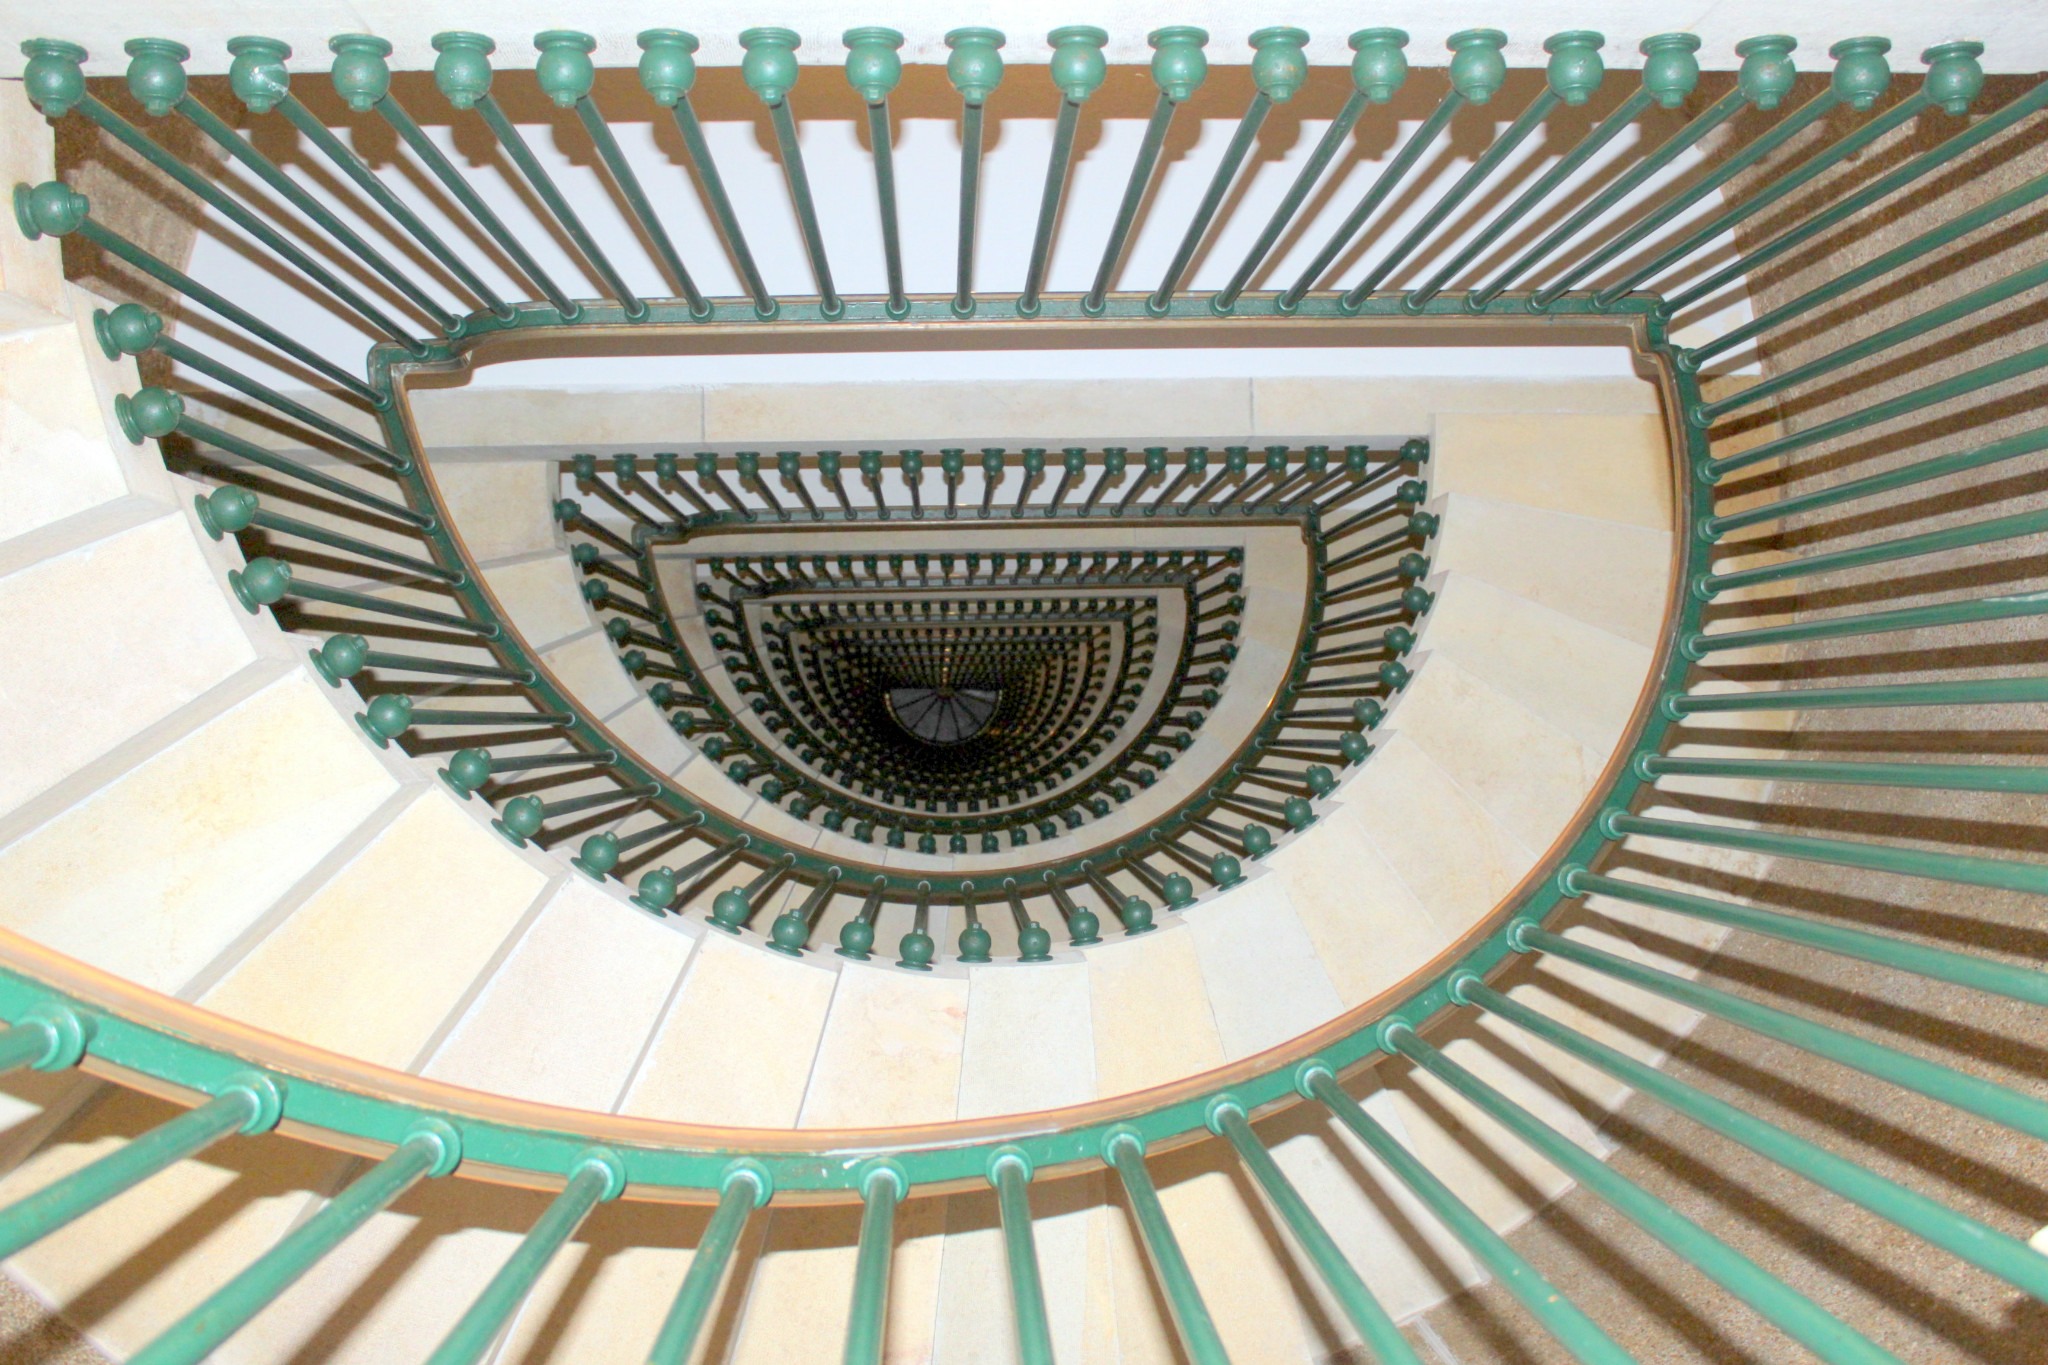
structure, spiral, staircase, ceiling, stadium, circle, design, symmetry, daylighting, vaucquois, american memorial